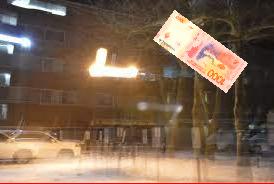
Denominación: 1000